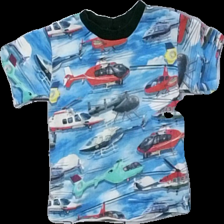
View: front
Type: Top
Category: Children
Brand: Missing
Colors: Multicolor, Blue, Green, Red
Material: 100% cotton
Pattern: Other
Cut: Regular
Season: All
Smell: Minor
Holes: Minor
Damage: trasiga sömmar
Price range: <50
Recommended usage: Export